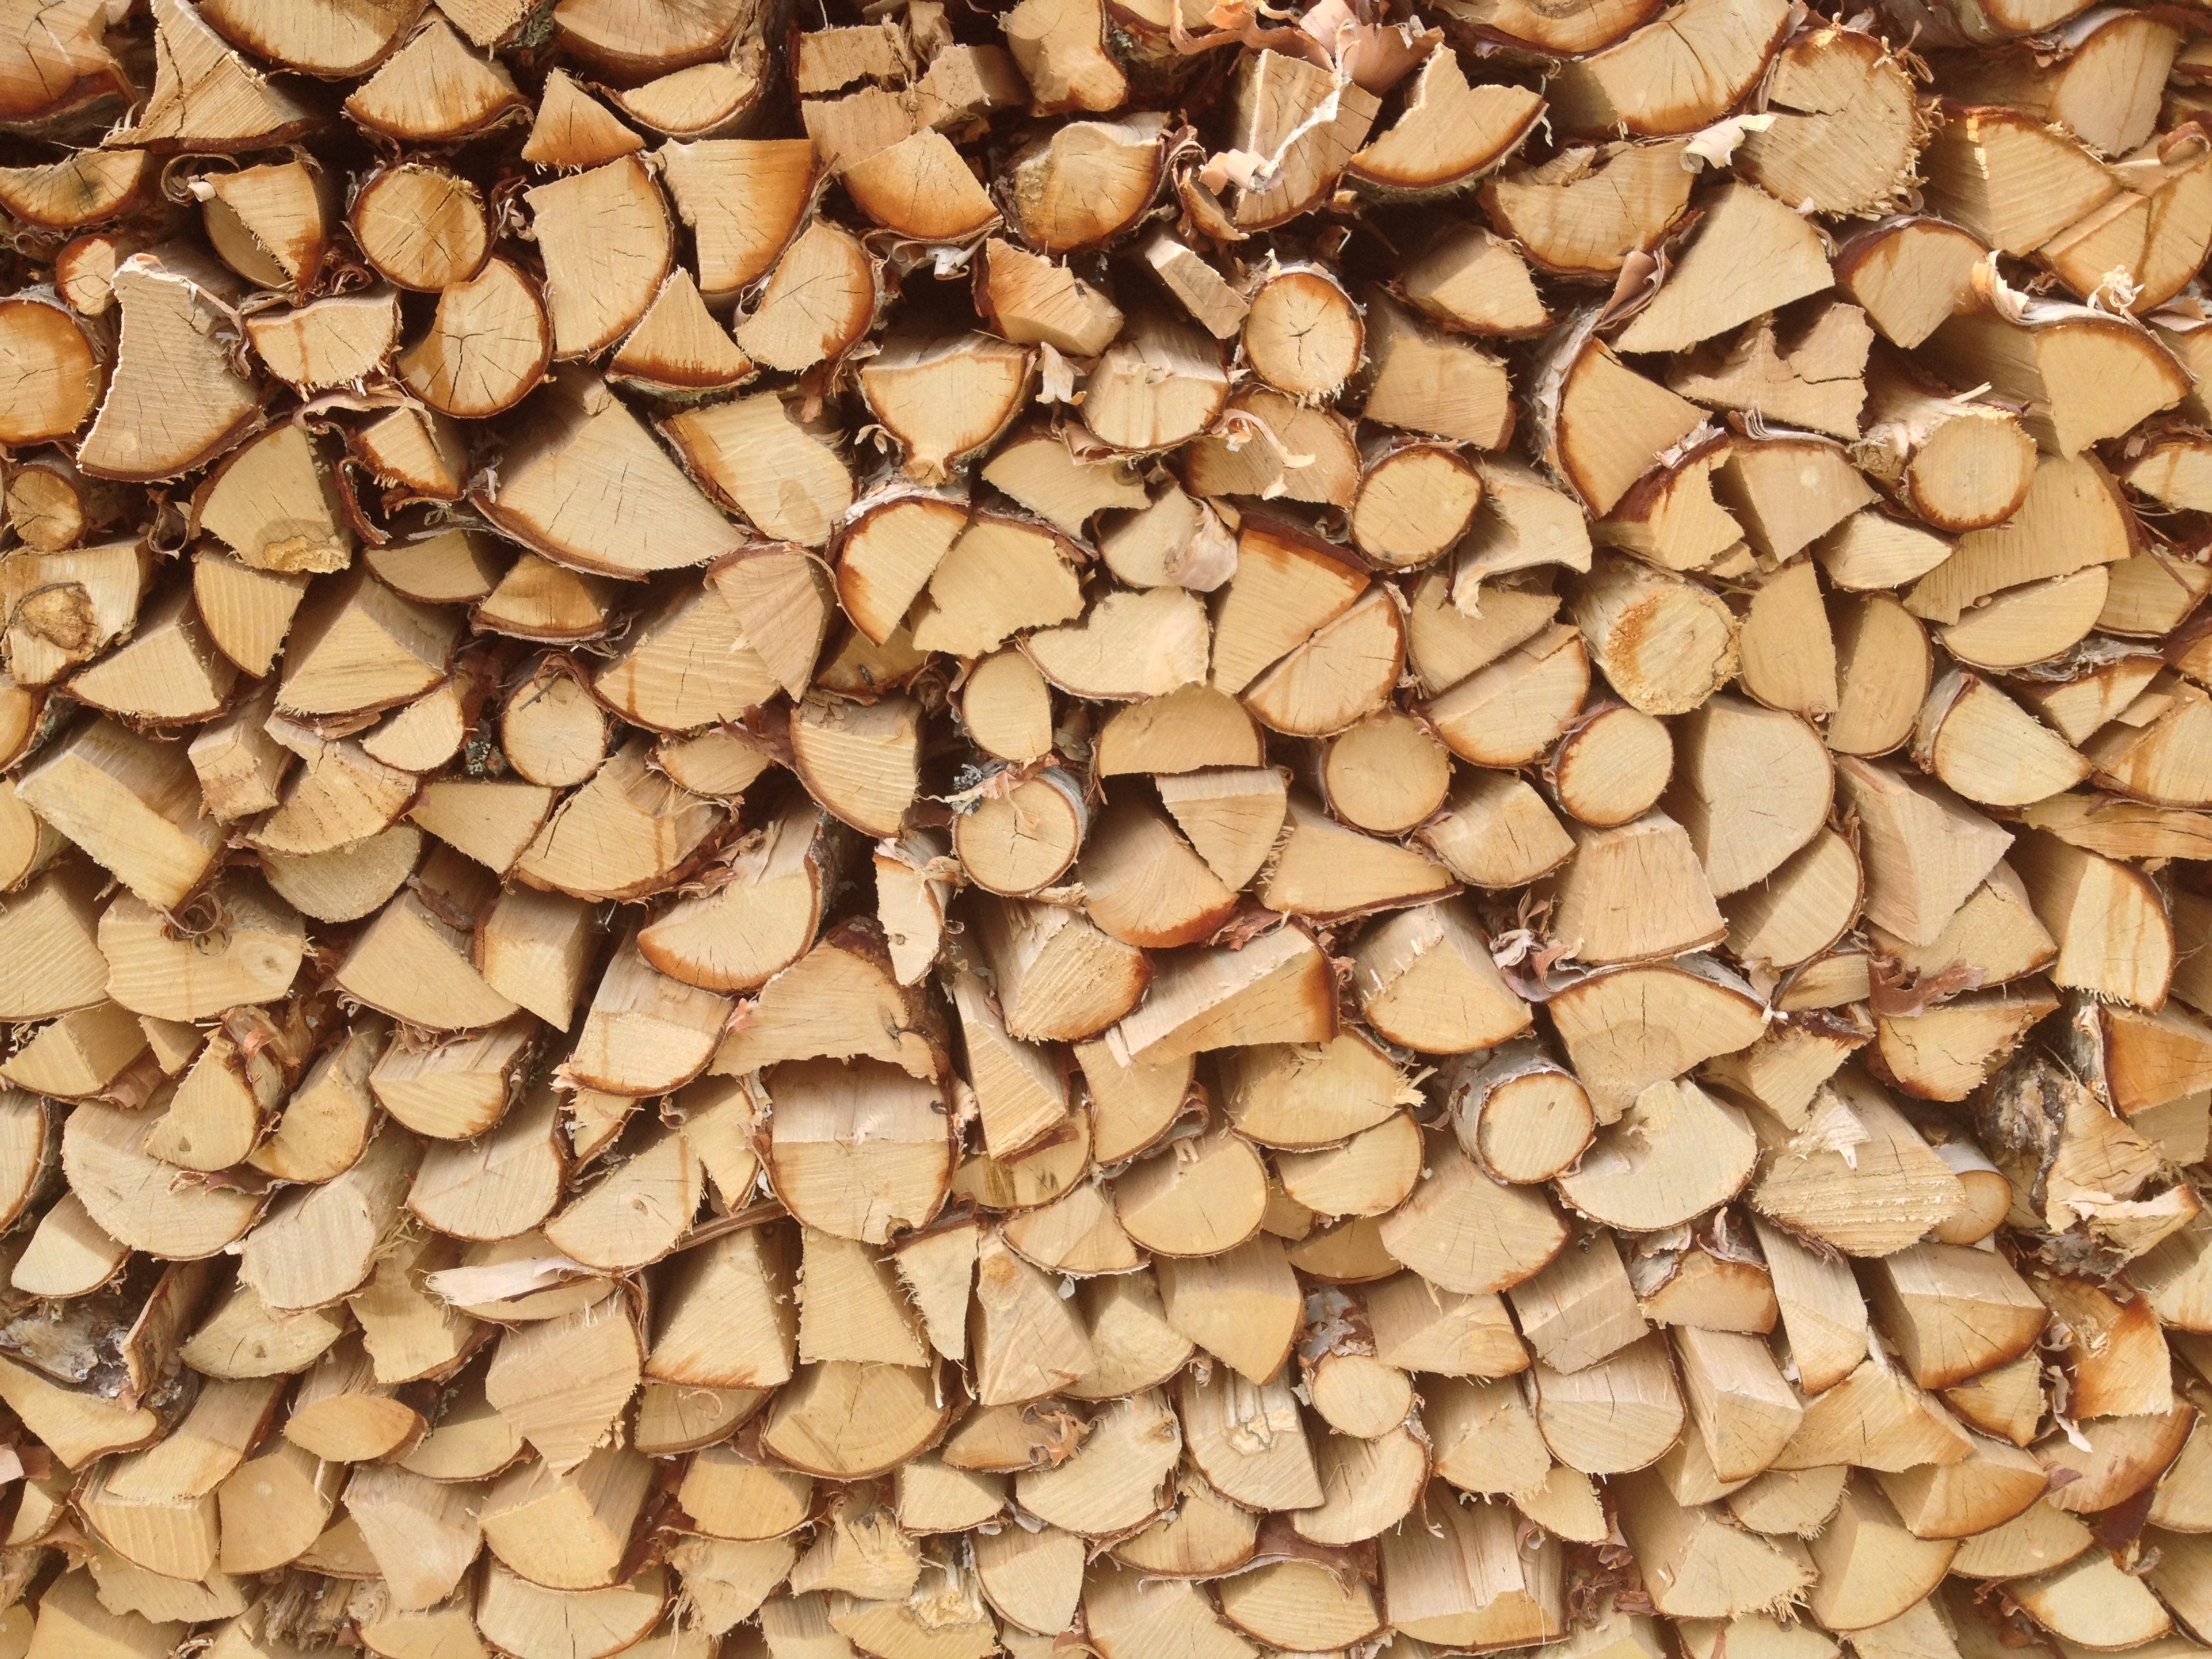
plant, wood, bar, food, produce, birch, soil, material, flooring, grass family